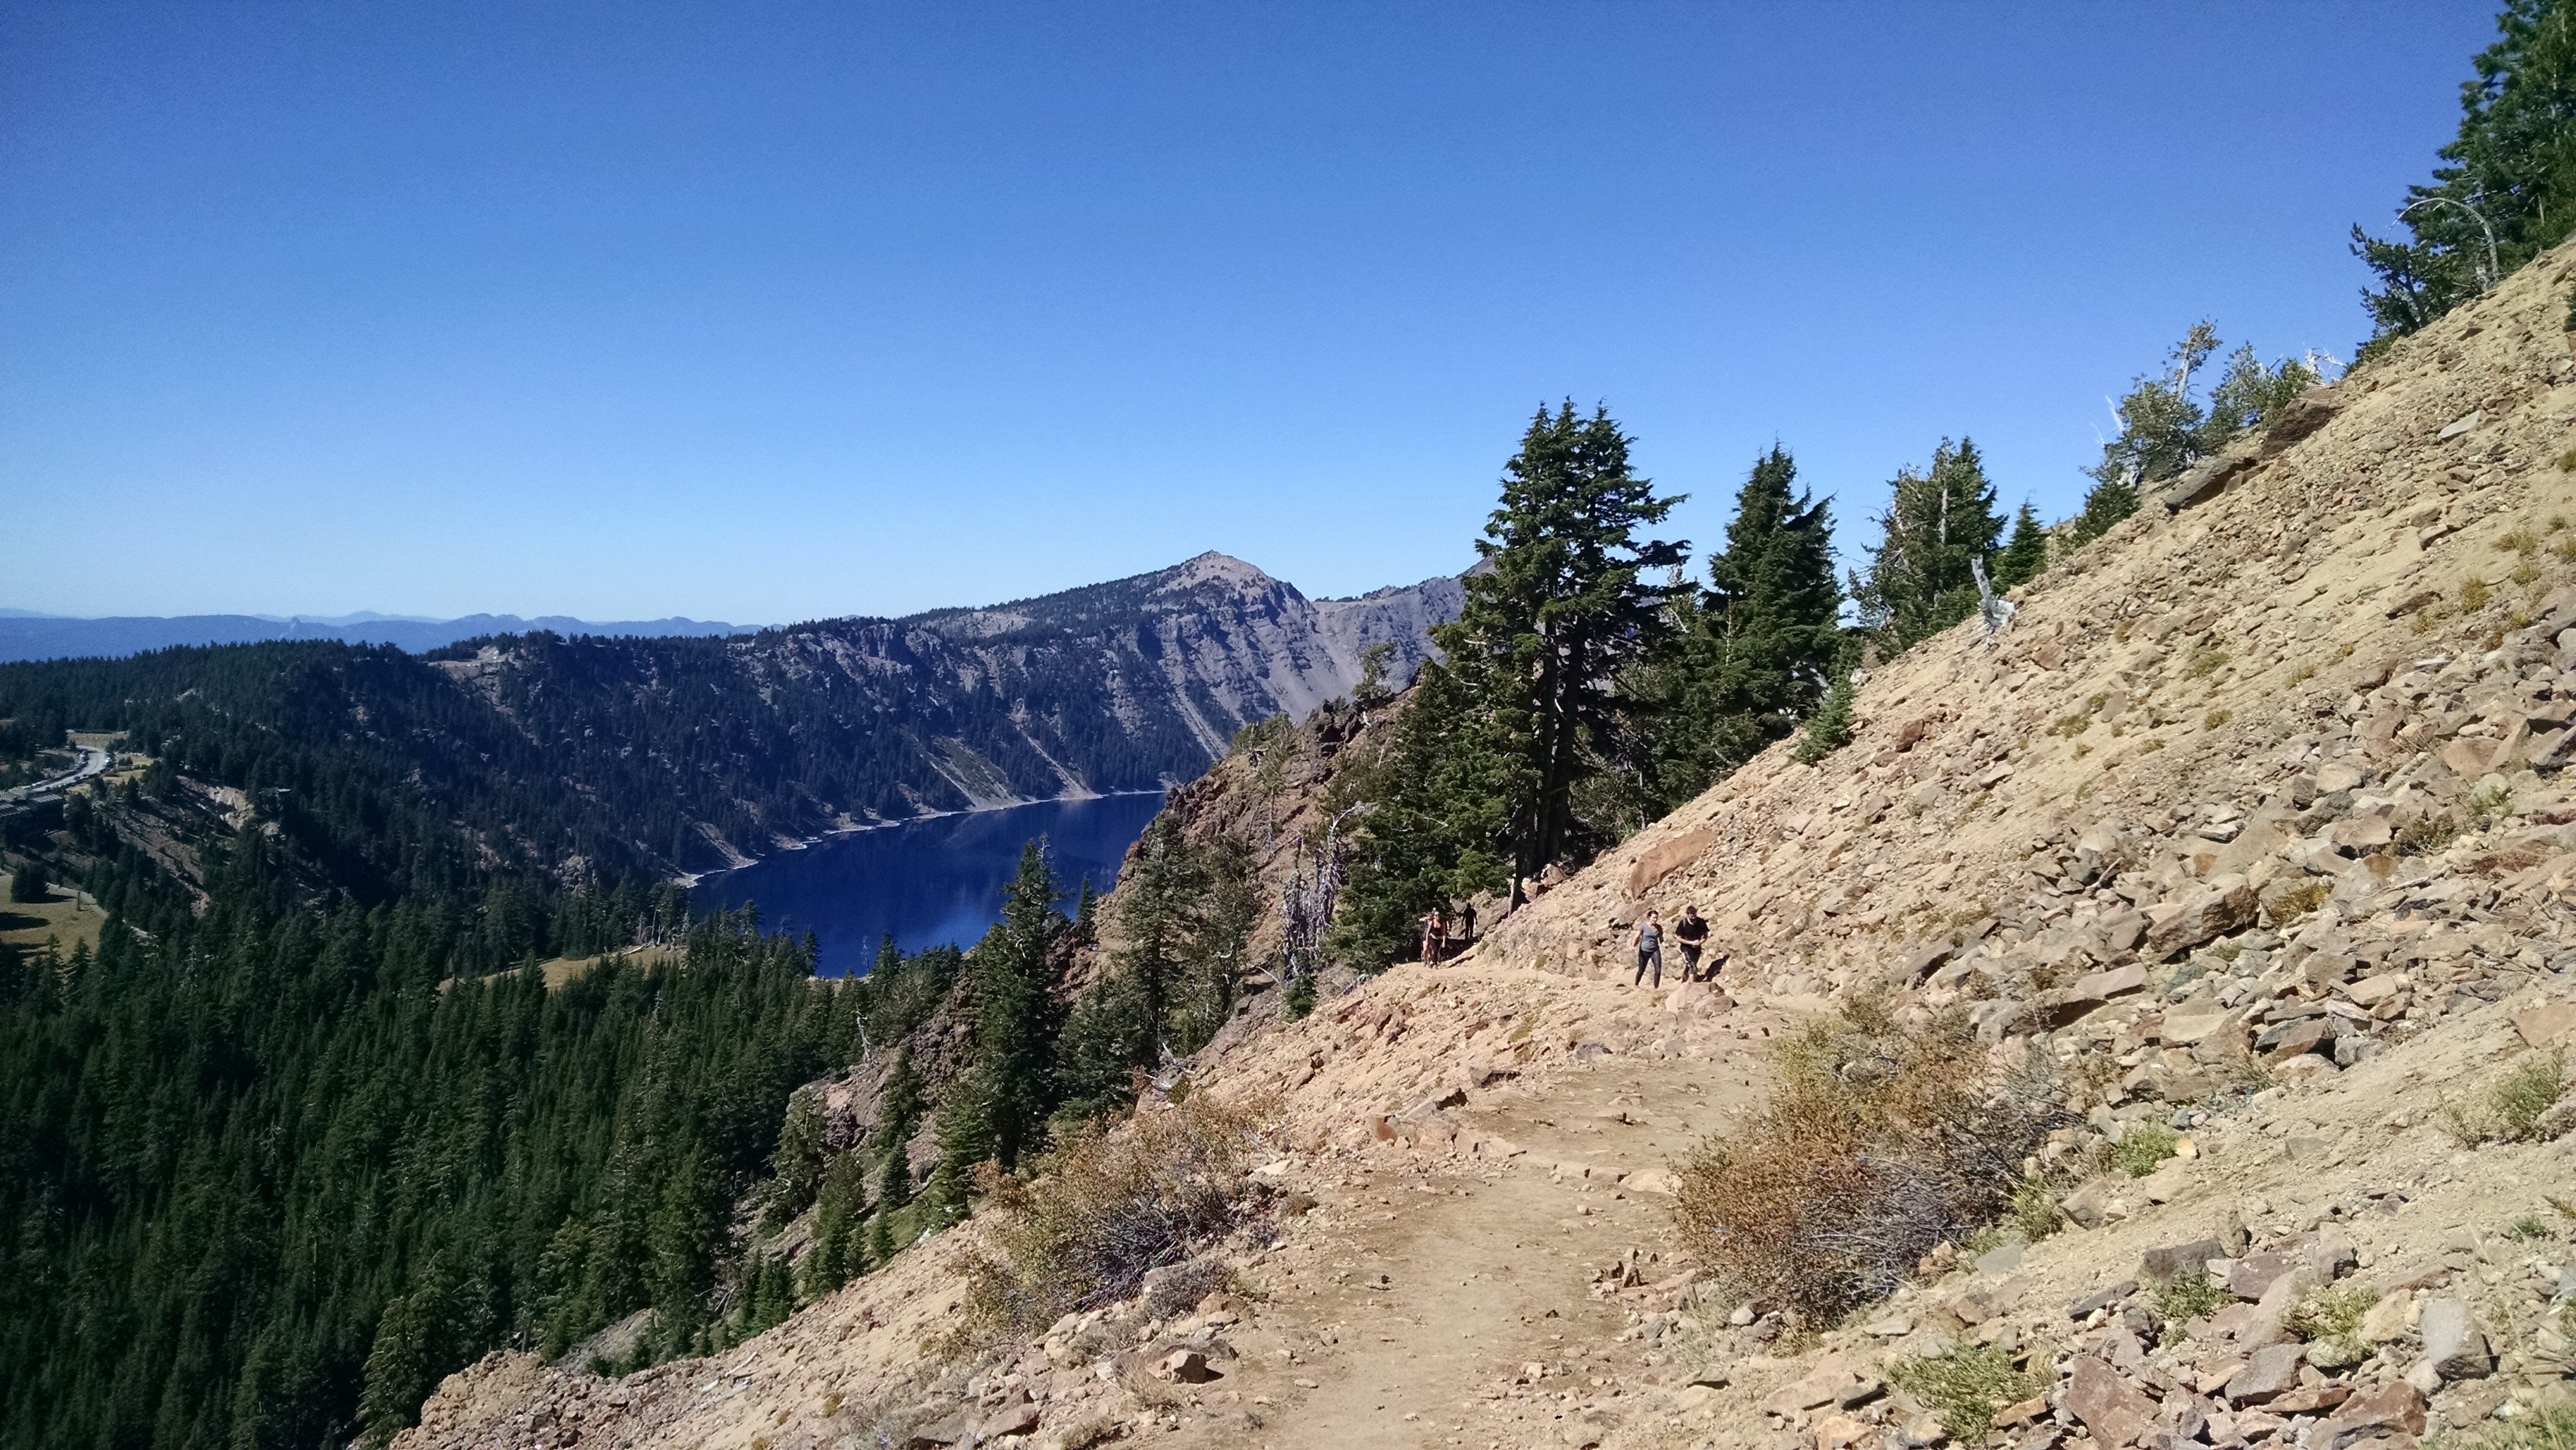
nature, wilderness, walking, mountain, sky, hiking, trail, adventure, valley, mountain range, blue, climbing, terrain, national park, ridge, geology, backpacking, plateau, fell, crater lake, ecosystem, oregon, landform, mountain pass, mountainous landforms, geological phenomenon